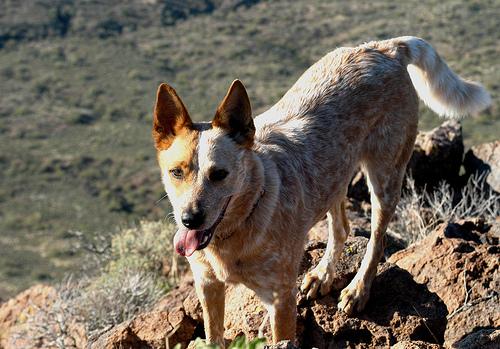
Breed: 217-n000079-dingo